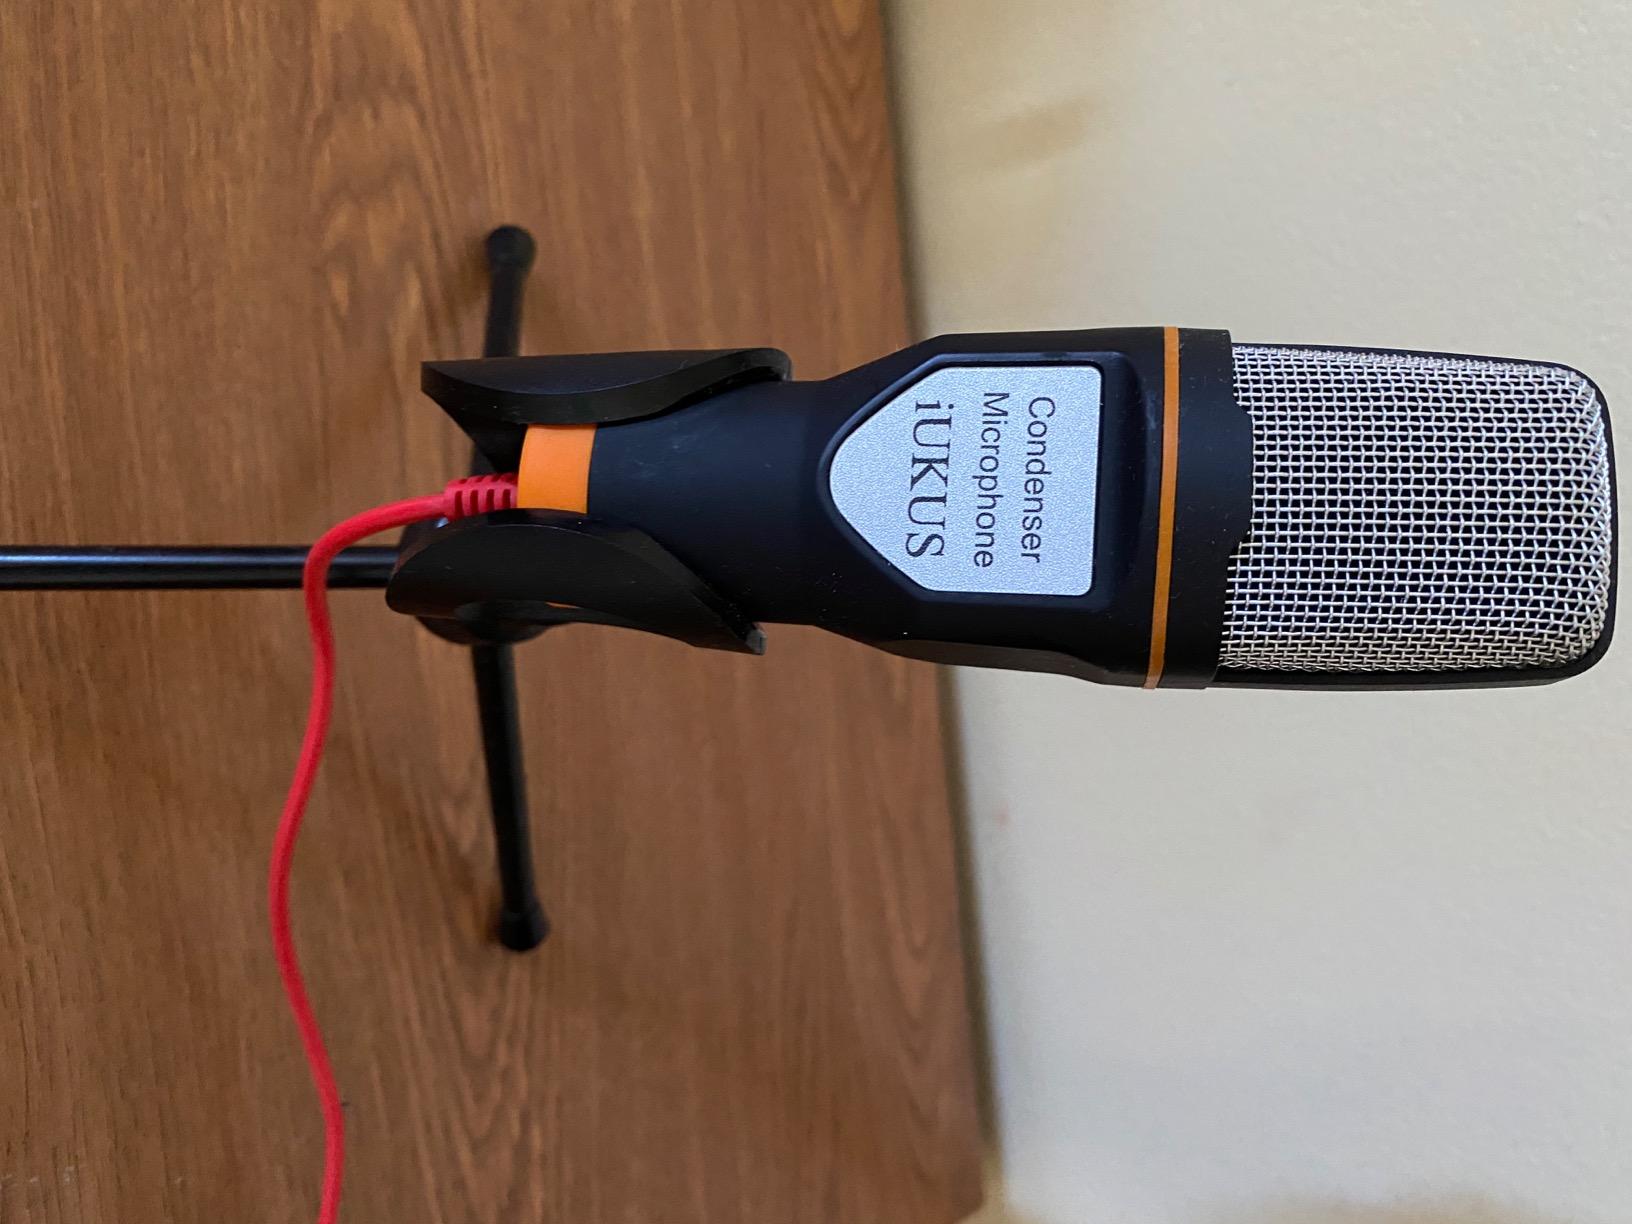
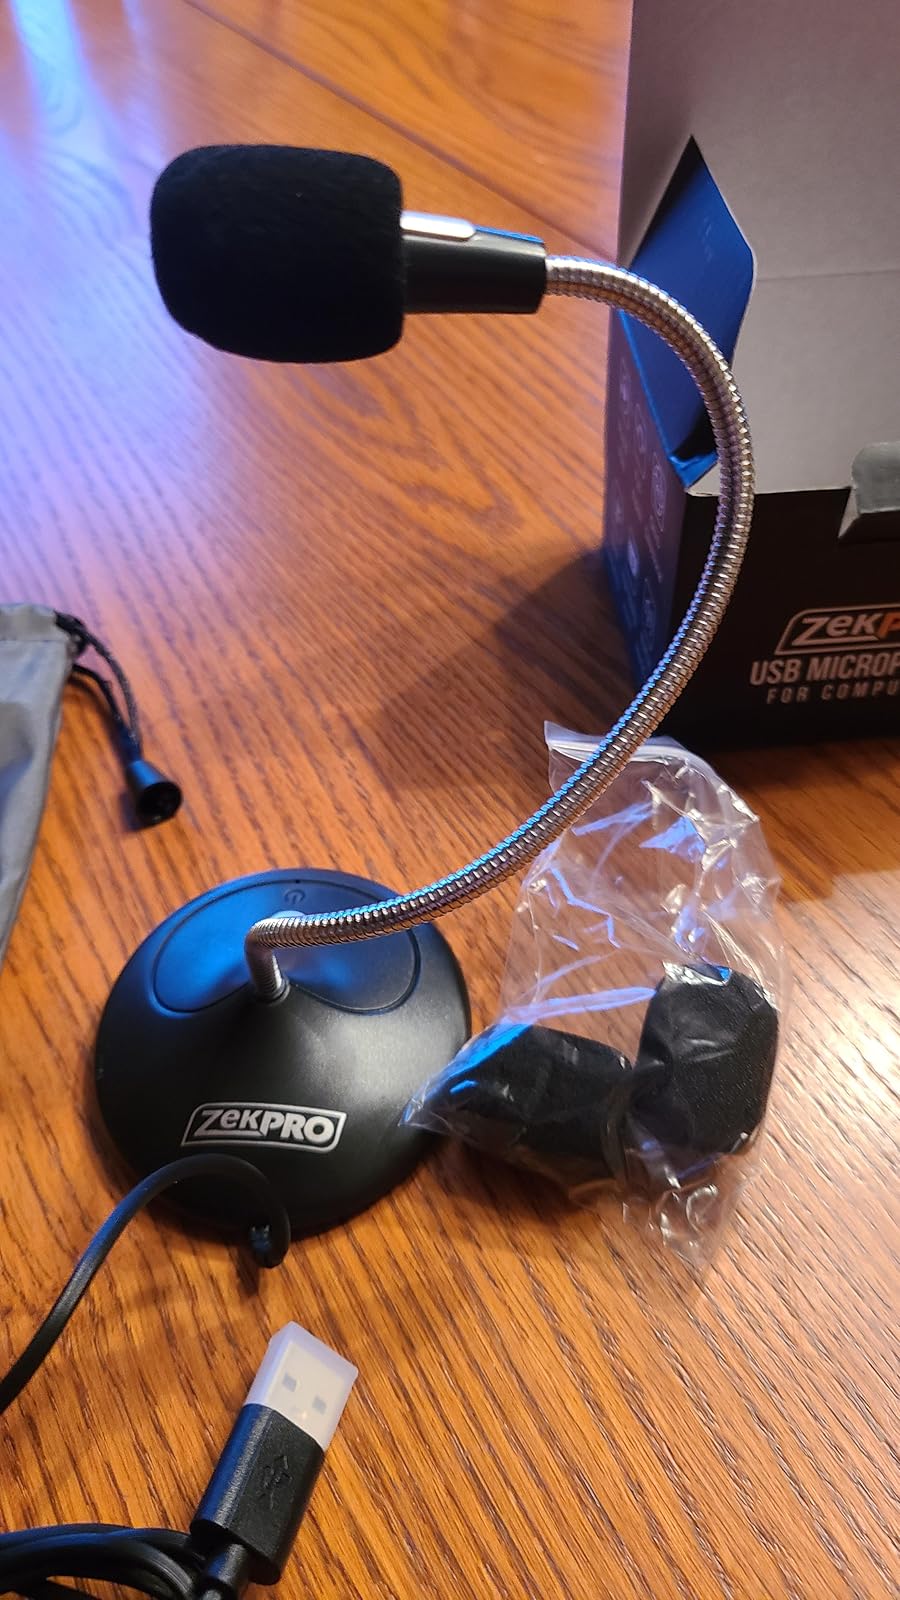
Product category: microphone
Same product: no